William Goldman (photographer)

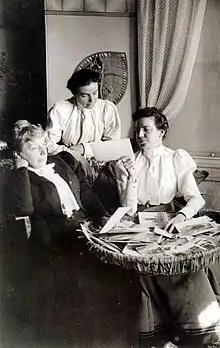
The woman on the left is thought to be Sallie Shearer, owner of the brothel on the corner of North 8th and Walnut streets in Reading. William Goldman, c.1892.

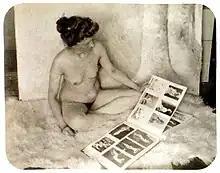
Woman inspecting an album of photographs, by Goldman, c. 1892

In 1876, Goldman entered the photographic profession working for E. E. Hafer. After learning the business for 15 years, he opened his own studio in 1891 at 602 Penn Street, Reading. He built a successful business using the reputation and training he had acquired with Hafer and made a specialism of carbonettes when they were introduced. He became treasurer of the State Photographers' Association.